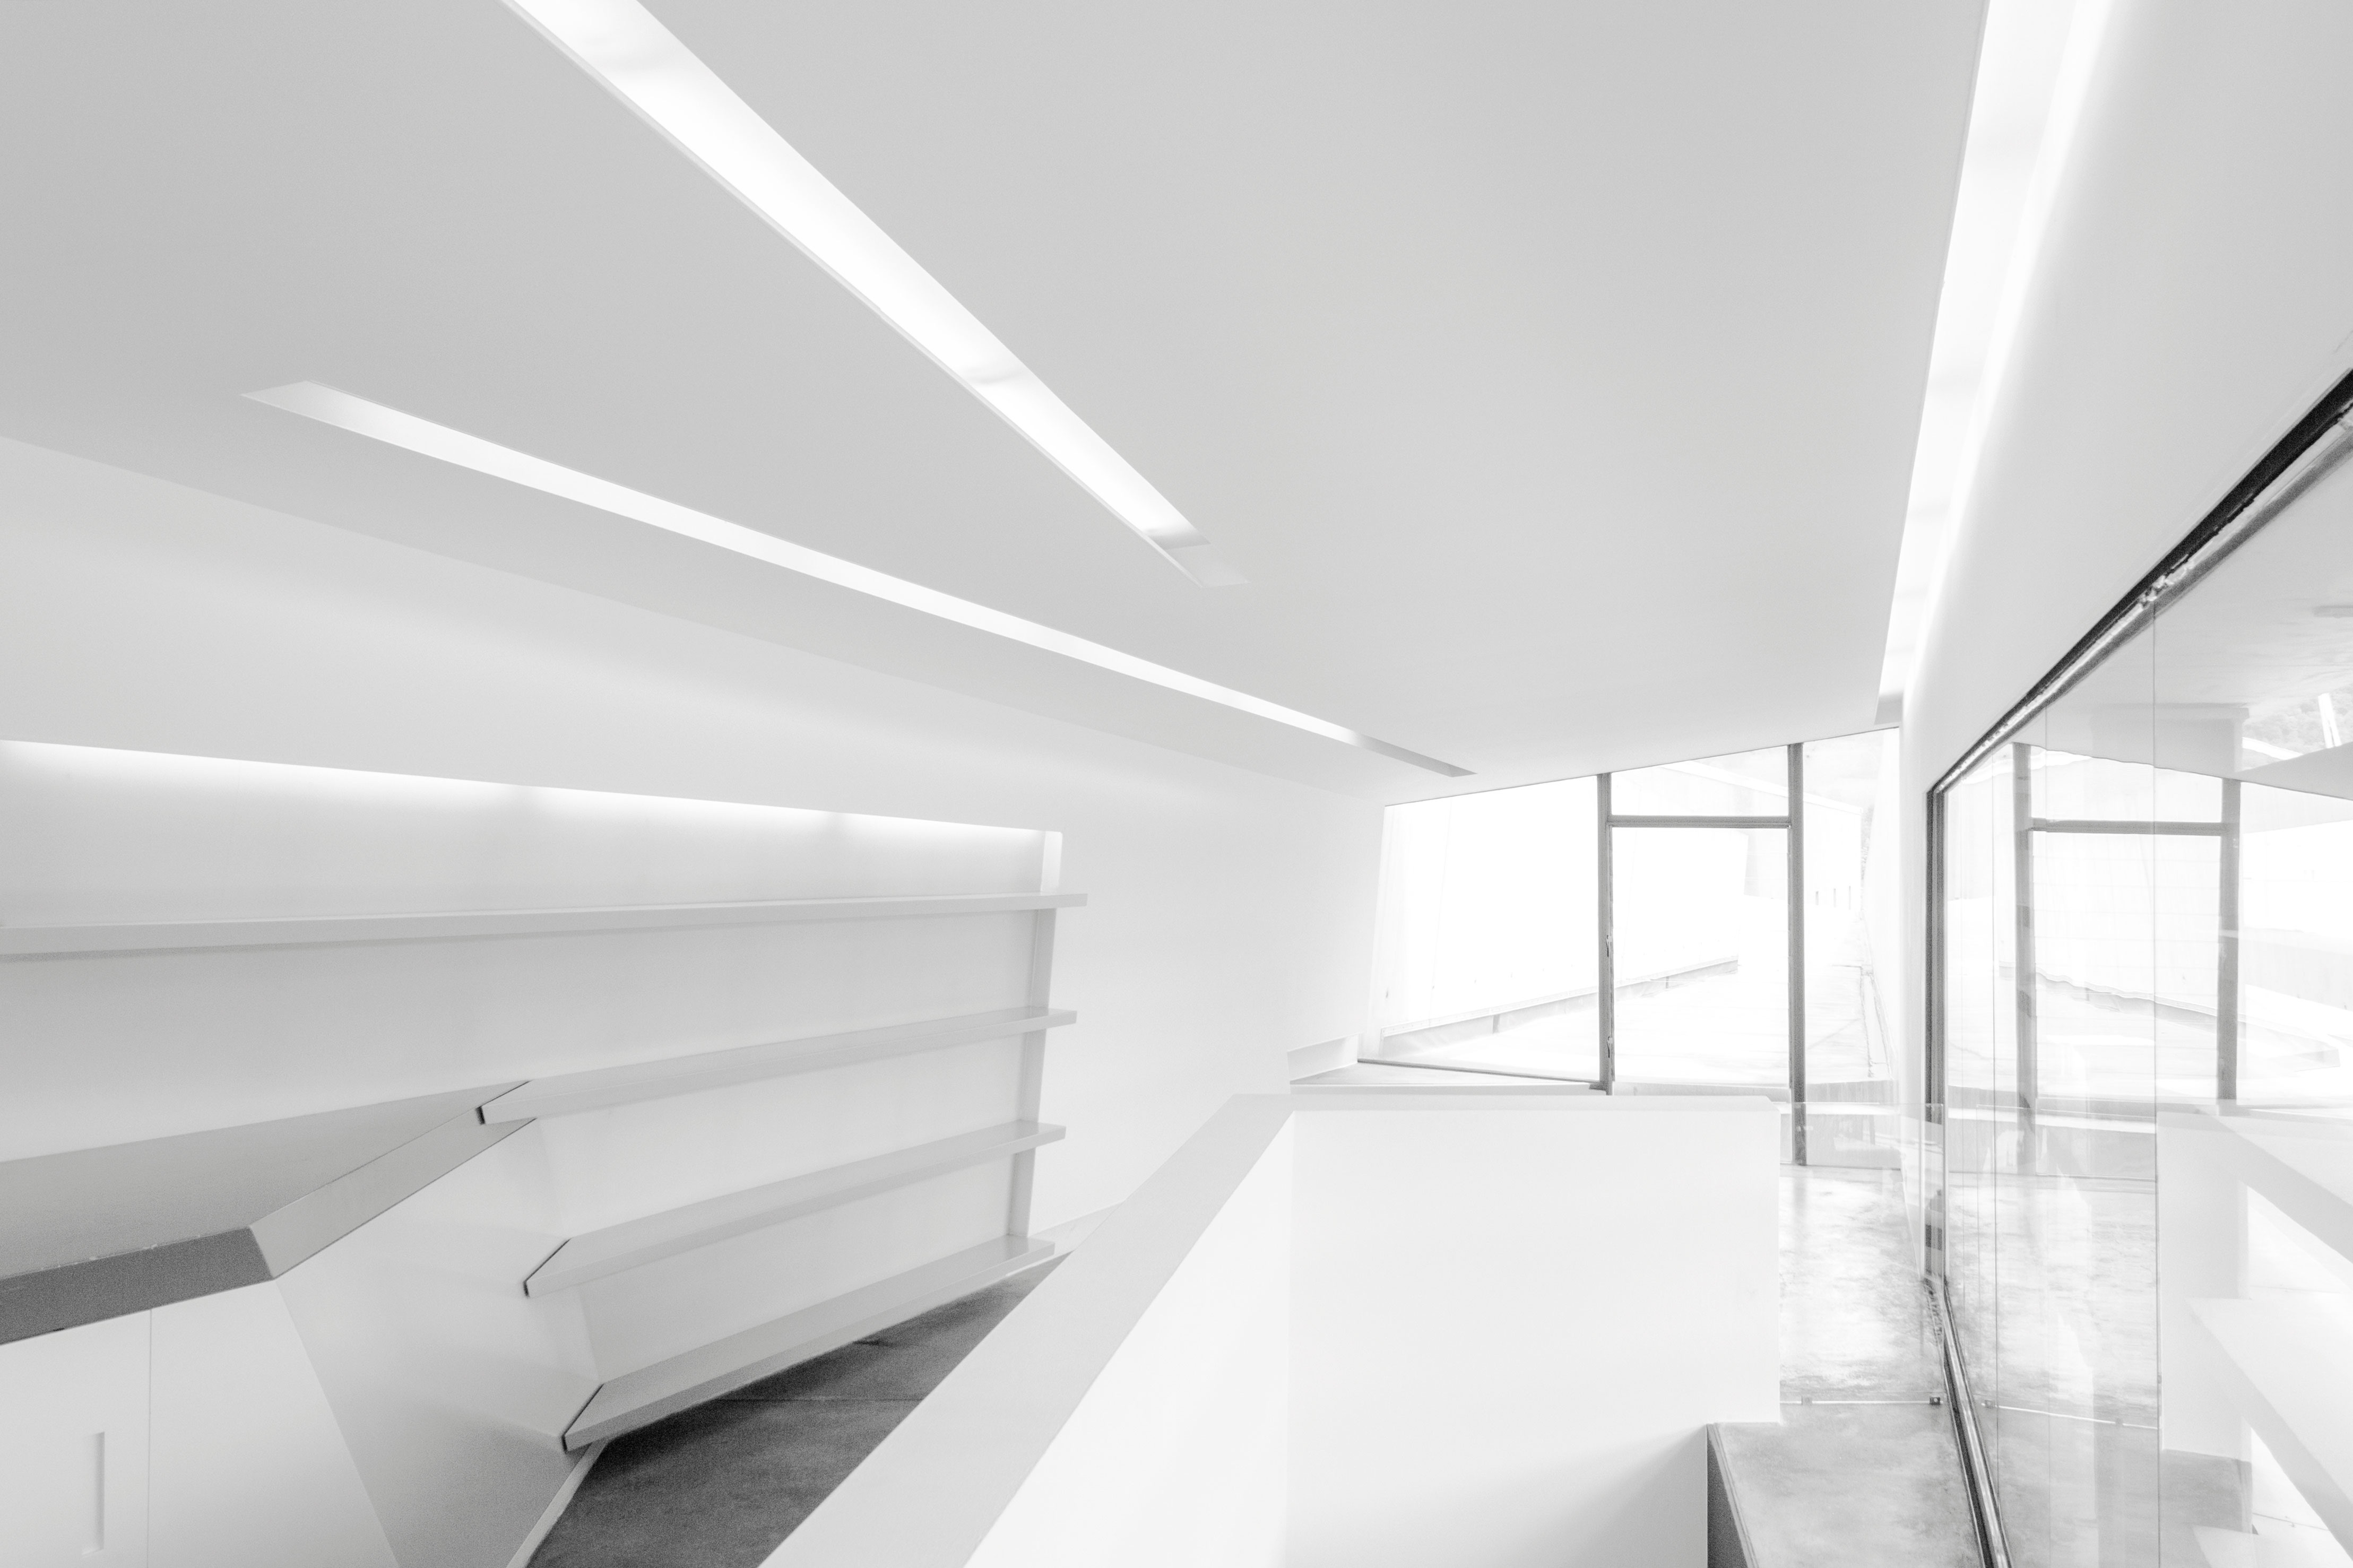
architecture, floor, ceiling, line, professional, lighting, interior design, handrail, design, stairs, headquarters, daylighting